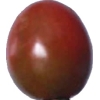
Label: tomato_cherry_maroon